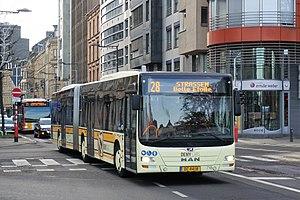
Luxembourg, bus ""Demy Cars"" (#DC4418) sur une ligne 28 dans l'avenue de la Gare en direction de Strassen."